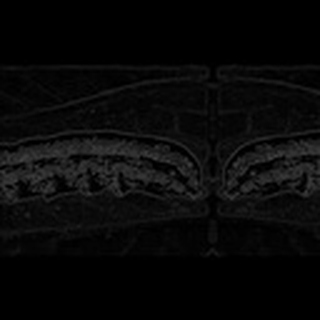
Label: cotton_army_worm